Nicholas Muller

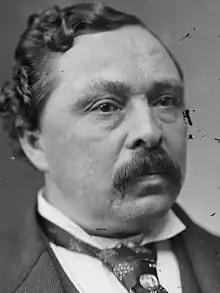

Nicholas Muller (November 15, 1836 – December 12, 1917) was an American banker and politician who served four different stints as a United States representative from New York during the late 19th and early 20th century. In all, he served five terms in office.